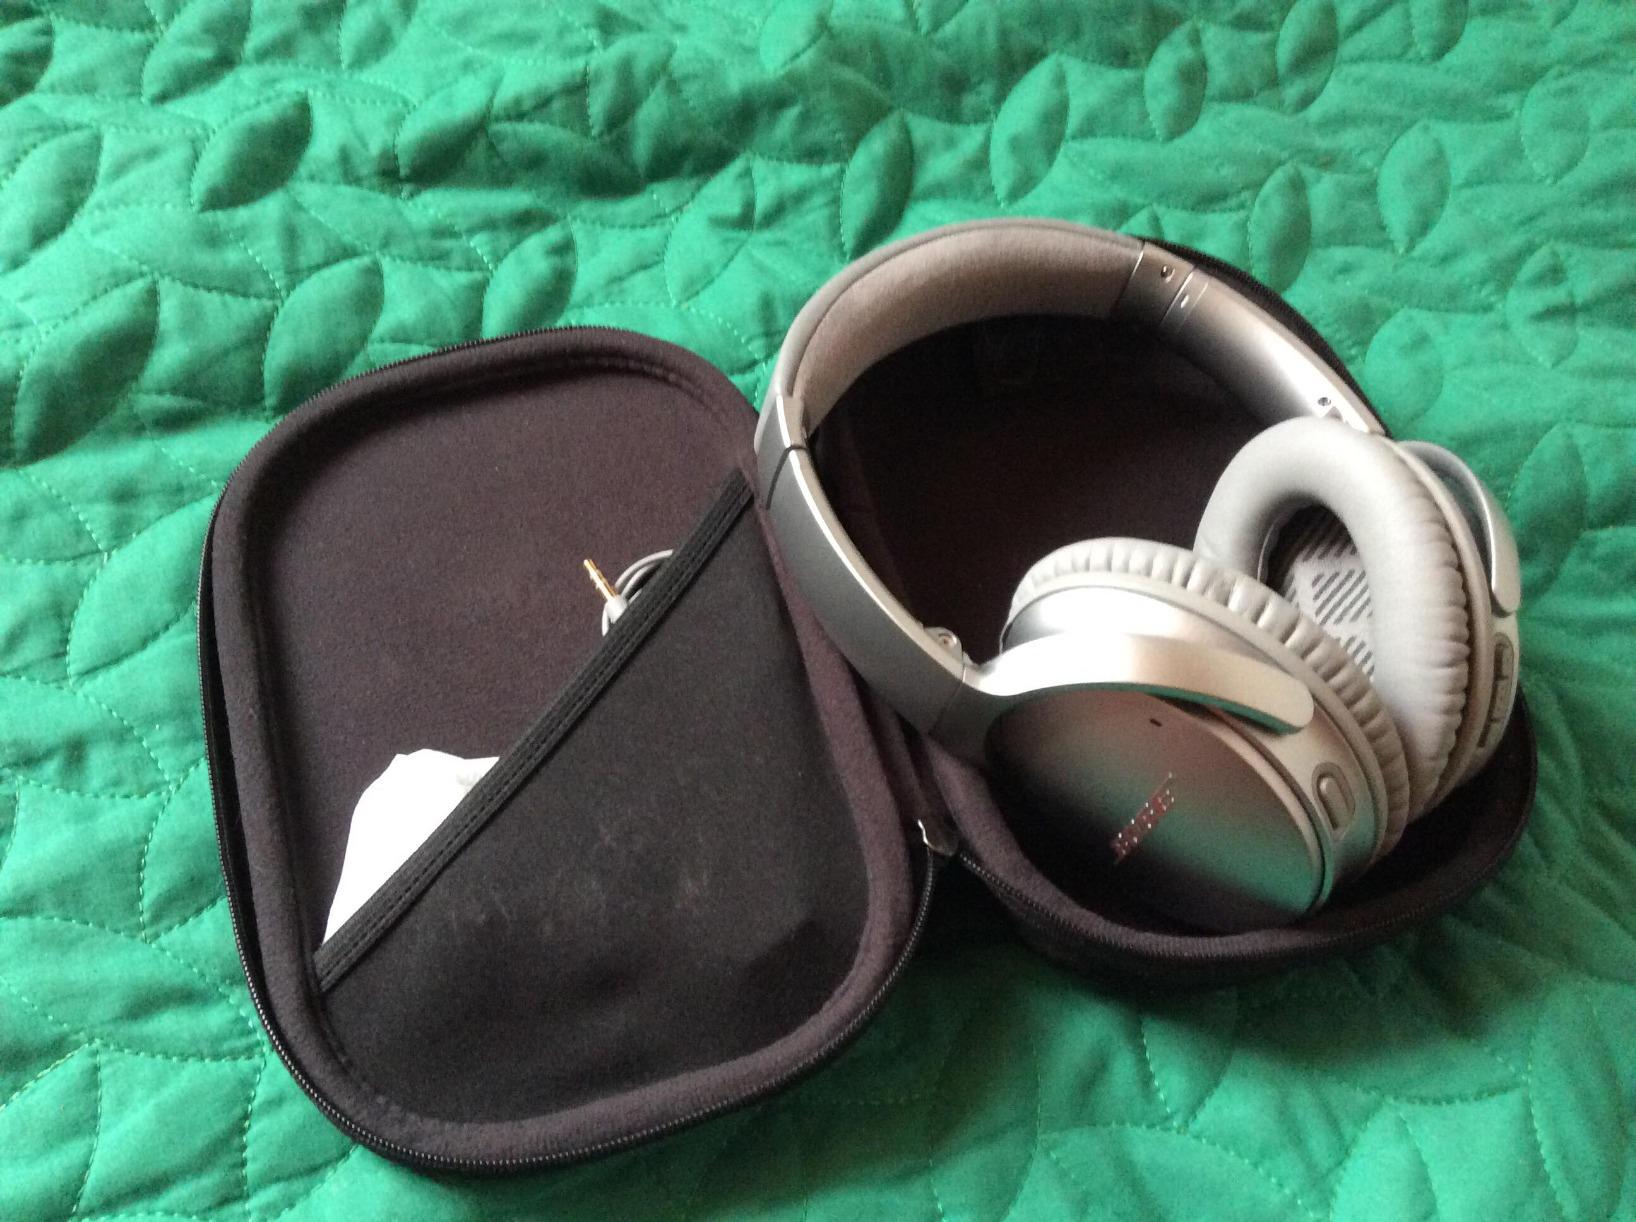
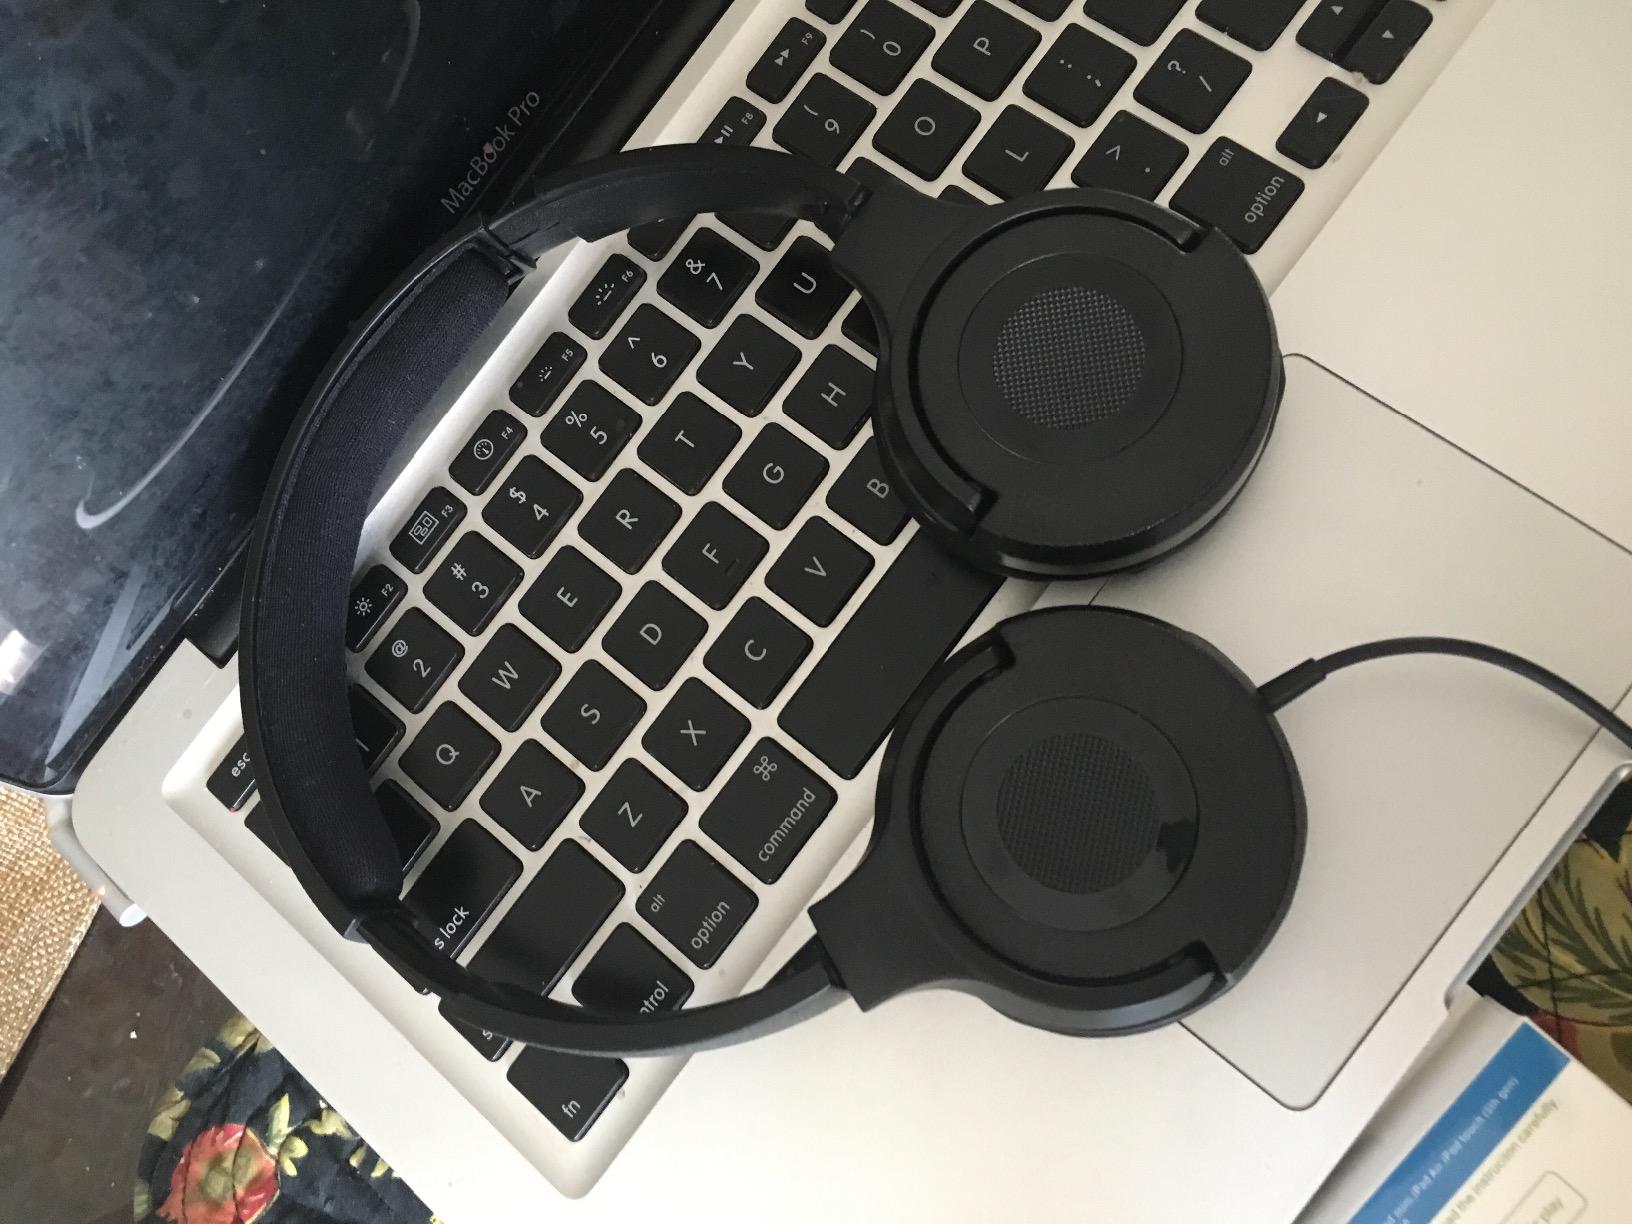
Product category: headphones
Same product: no